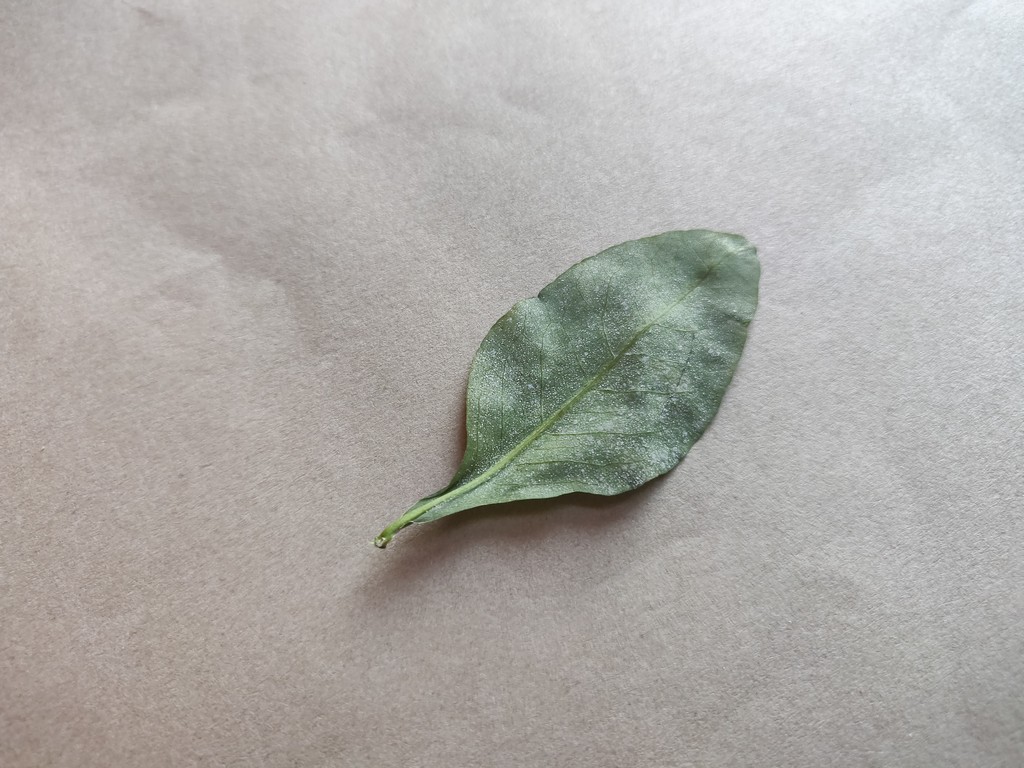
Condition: Unhealthy
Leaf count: single
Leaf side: back